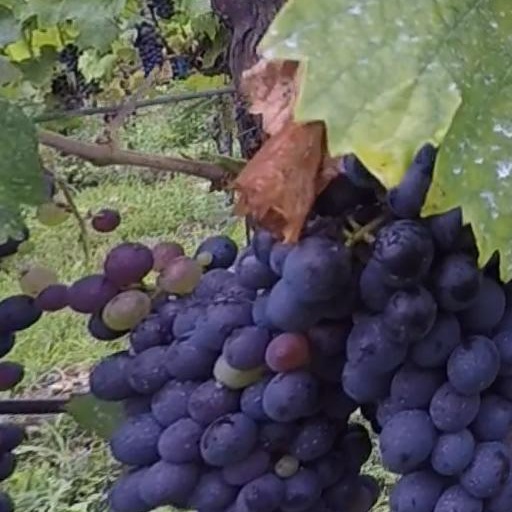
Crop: grape